Mega Man X5

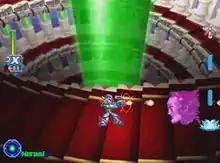
X is attacked by a Sigma Virus.

The gameplay in "Mega Man X5" is similar to the previous installments of the "Mega Man X" series. The player is presented with a series of action-platforming stages that can be cleared in any order desired. The core aspects of gameplay are largely unchanged from previous installments, though "X5" differs from its predecessor in a few notable ways. Before each level, players can choose whether to play as the shooter X or the swordsman Zero. X focuses on distanced combat using his X-Buster while the latter instead uses his Z-Saber in close combat. Defeating bosses results in the two characters gaining new weapons and techniques, respectively. and for the first time in the franchise, players are able to change the game's difficulty. The characters gain the new movement mechanics of crouching and hanging from ropes.